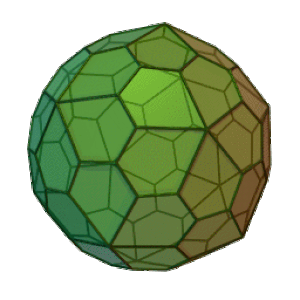
Rotation d'un hexacontaèdre pentagonal (sens anti horaire) This image was created with POV-Ray